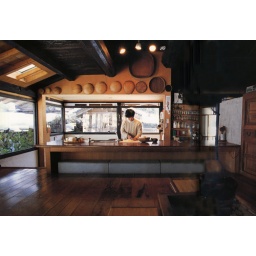
Somewhat modernized kitchen in traditional Japanese rural house